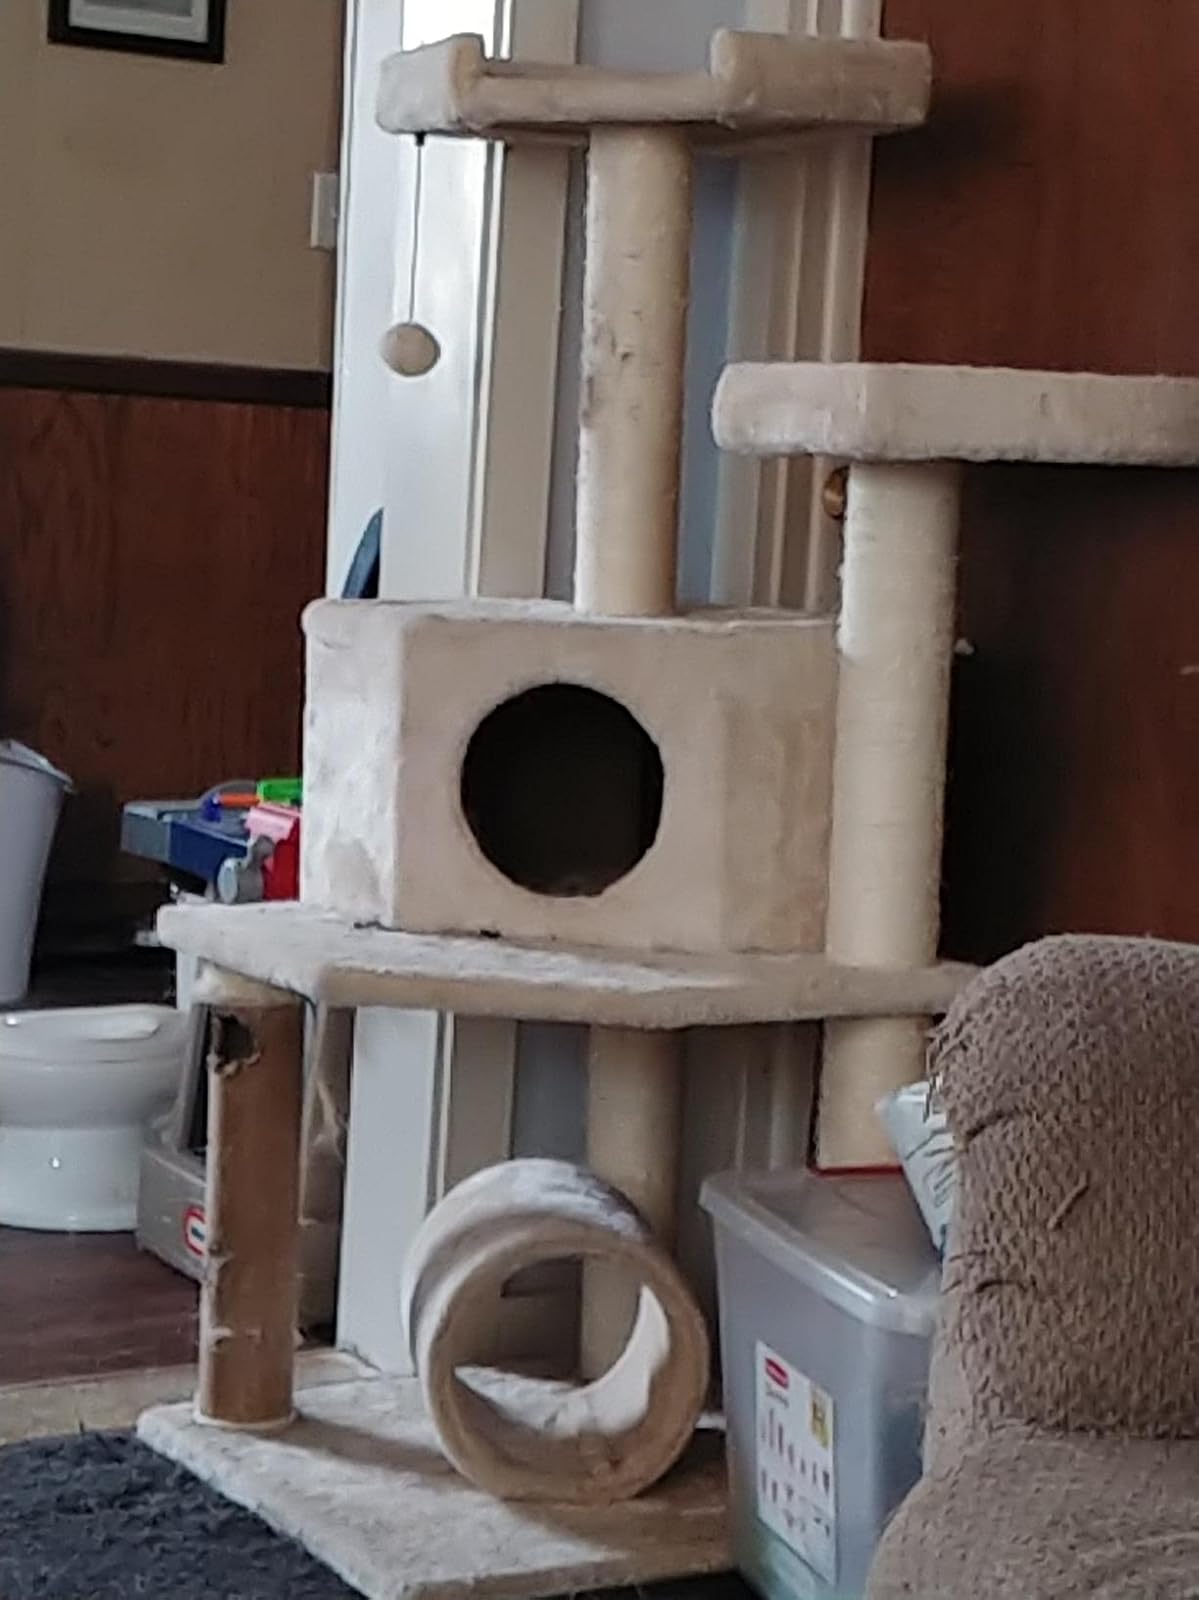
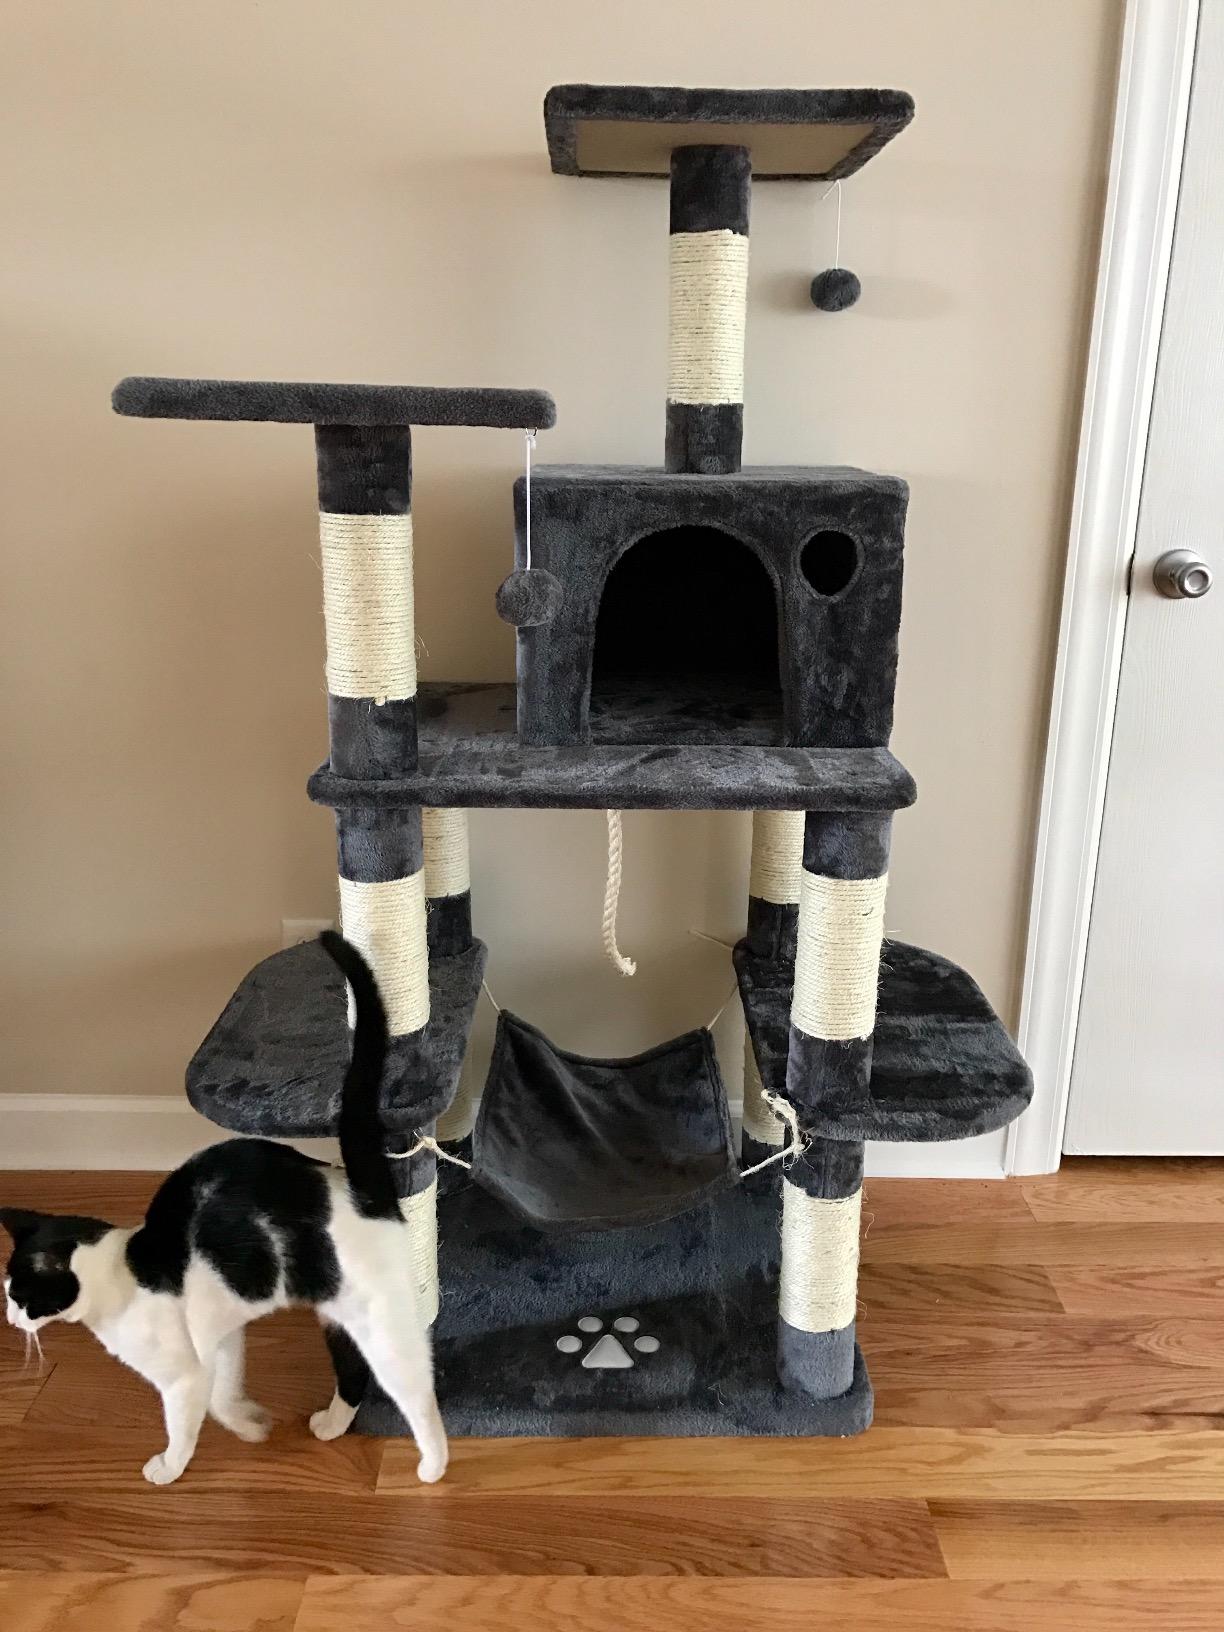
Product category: items_cat tree
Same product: no